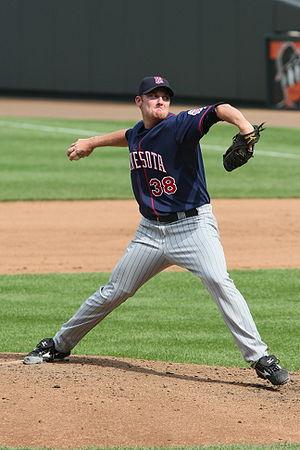
Philip Gregory Humber est un ancien lanceur droitier de baseball. Il évolue dans la Ligue majeure de baseball de 2006 à 2013.